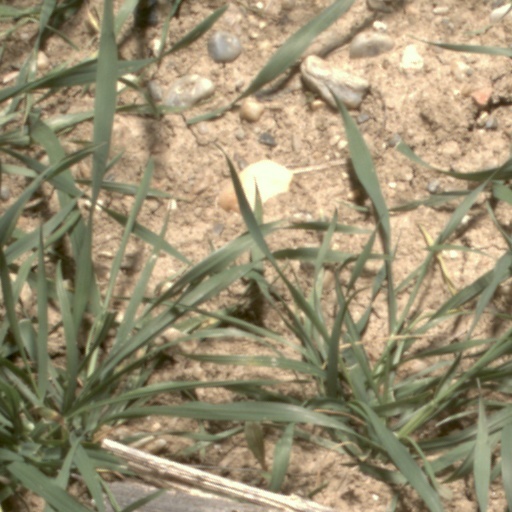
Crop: wheat